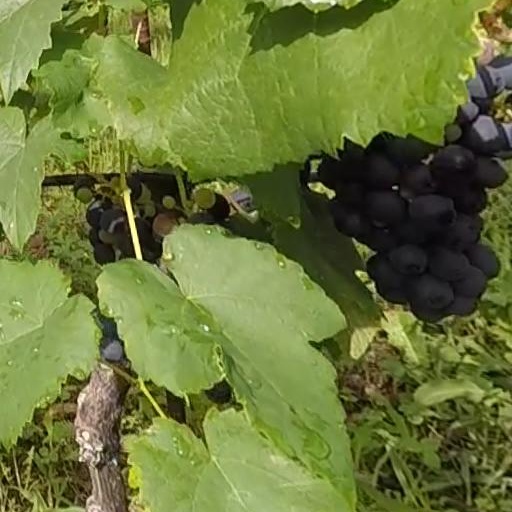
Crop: grape